Gran Canaria Arena

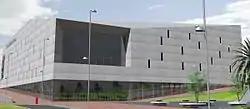

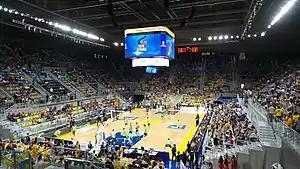
Gran Canaria Arena

Gran Canaria Arena, originally known as Palacio Multiusos de Gran Canaria, is an indoor sporting arena located in Las Palmas, Canary Islands, Spain. The arena, opened in 2014 by Mariano Rajoy, has a capacity of 11,470 spectators and is the home arena of CB Gran Canaria.